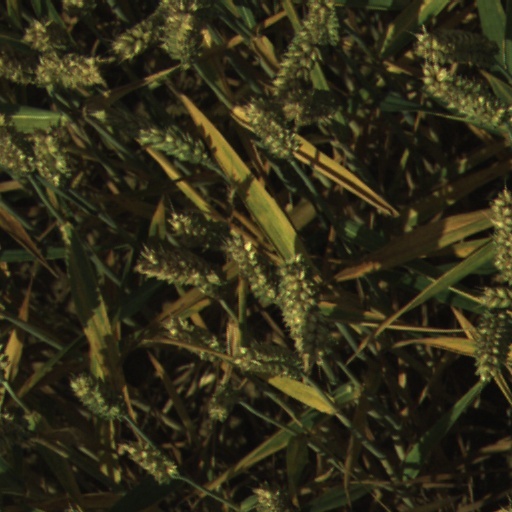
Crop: wheat